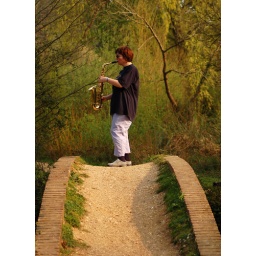
taken by Patrick at staunton Park on the bridge over the lake